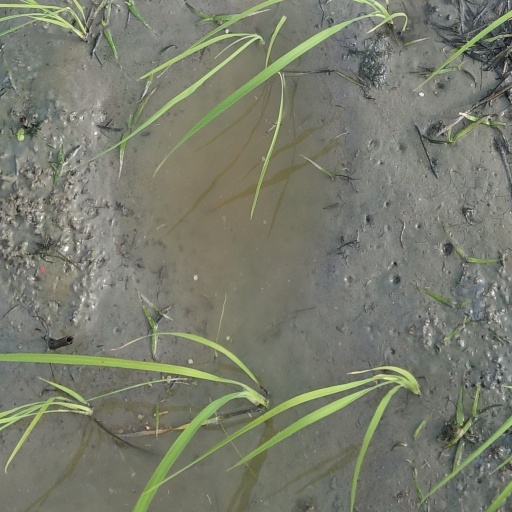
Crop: rice